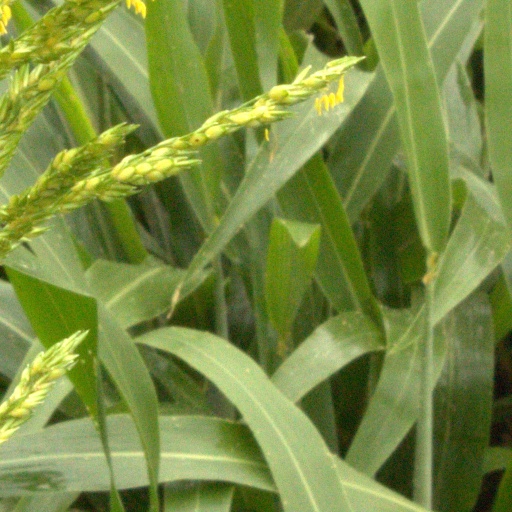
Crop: sorghum